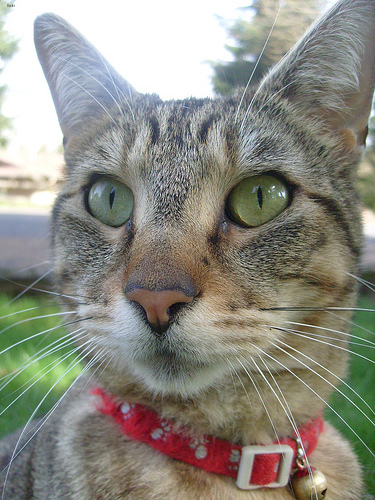
Animal: cat
Breed: egyptian_mau